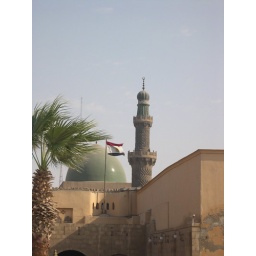
the flag flying over some building on the citadel grounds.